Kerry and Kay Danes

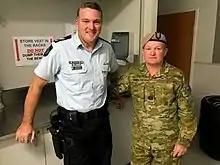
Kerry Danes (right) in 2018

Kerry Arthur Danes was born in 1958 at Longreach, Queensland and joined the Australian Army in August 1976 at age 17. He took extended leave without pay in 1998 (aged 40) to try his luck in a civilian job in poverty-stricken Laos and enjoyed a relatively opulent comfortable expatriate lifestyle. His wife, Kay, and their three pre-teen children followed. After three years away, Danes returned to Australia in late 2001 (aged 43) and resumed paid military service sometime thereafter. In 2018, he reached the compulsory retirement age of 60 for Australian Defence Force (ADF) personnel, and was serving part-time with the Army Reserve as at December that year. According to Danes, his overseas military postings included Afghanistan, Bahrain, Kuwait, Oman, Saudi Arabia, the West Bank and Yemen.